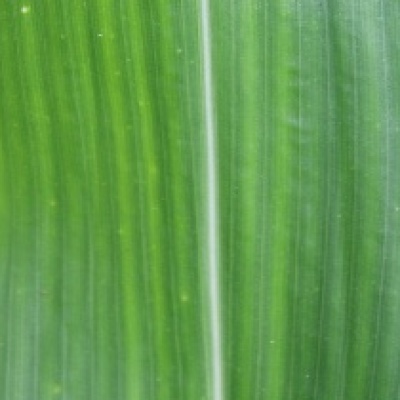
Label: Corn_(Maize)___Leaf_Spot